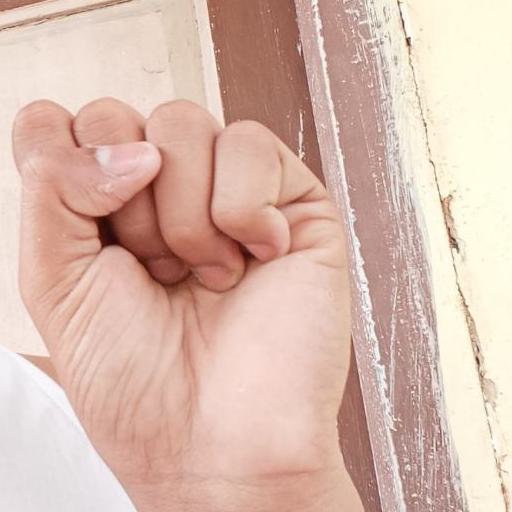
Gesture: fist